The Courier (ACP-EU)

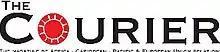
The Courier logo.

The Courier was an ACP-EU development magazine published by the Development Directorate General of the European Commission, focusing on ACP-EU Development Cooperation. Financed by the European Development Fund (EDF), it was published every two months, till it came to end in 2011. Its last edition was nr 24 covering months of July and August 2011. Its overall stated objective is to communicate, explain, promote and support the development objectives and principles of the Cotonou Agreement (art 5).